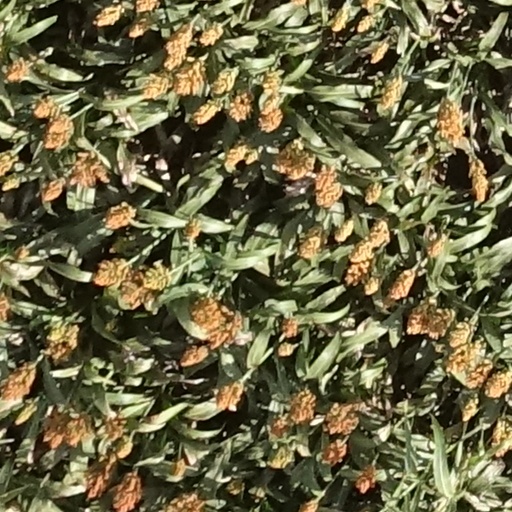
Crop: sorghum